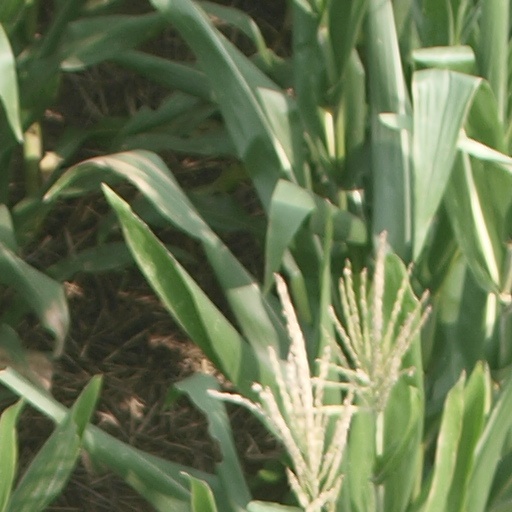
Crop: maize; corn